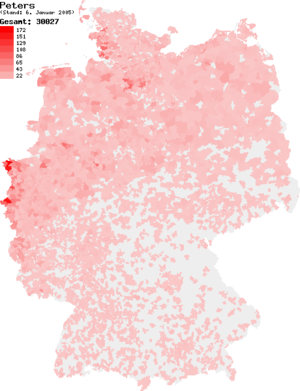
Le patronyme néerlandais Peters, Peeters ou Pieters indique par son suffixe -s une filiation de quelqu'un qui se nomma Peter, ce qui correspond au français Pierre.